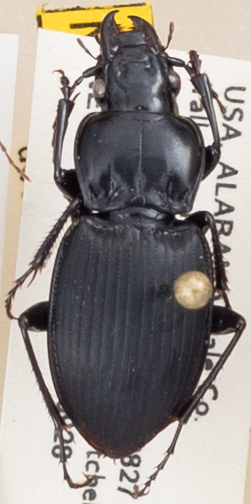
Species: Cyclotrachelus convivus
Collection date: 2021-09-28
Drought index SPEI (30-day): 0.784
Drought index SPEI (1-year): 1.28
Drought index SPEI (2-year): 2.09